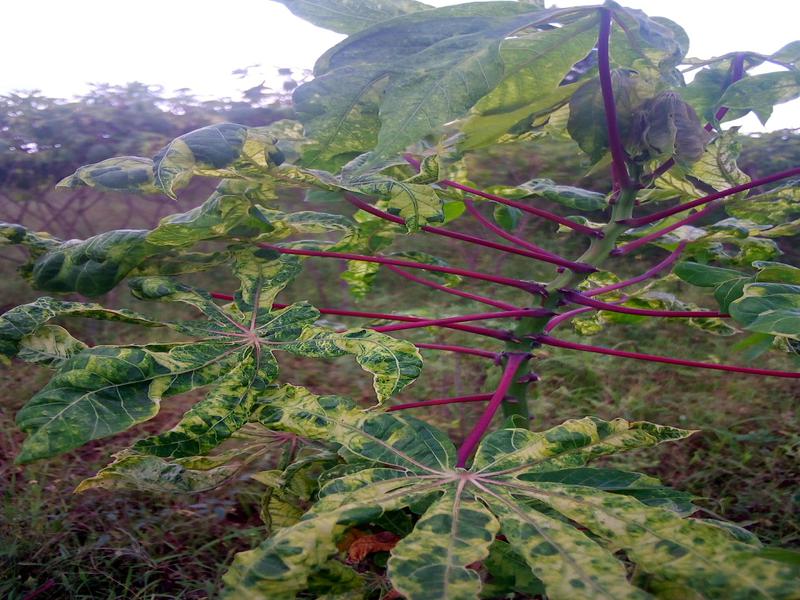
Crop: cassava
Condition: mosaic_disease